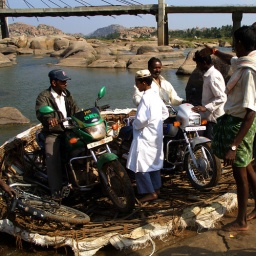
crossing the river in a basket boat